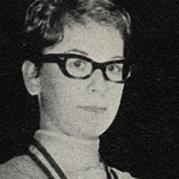
Age: 19